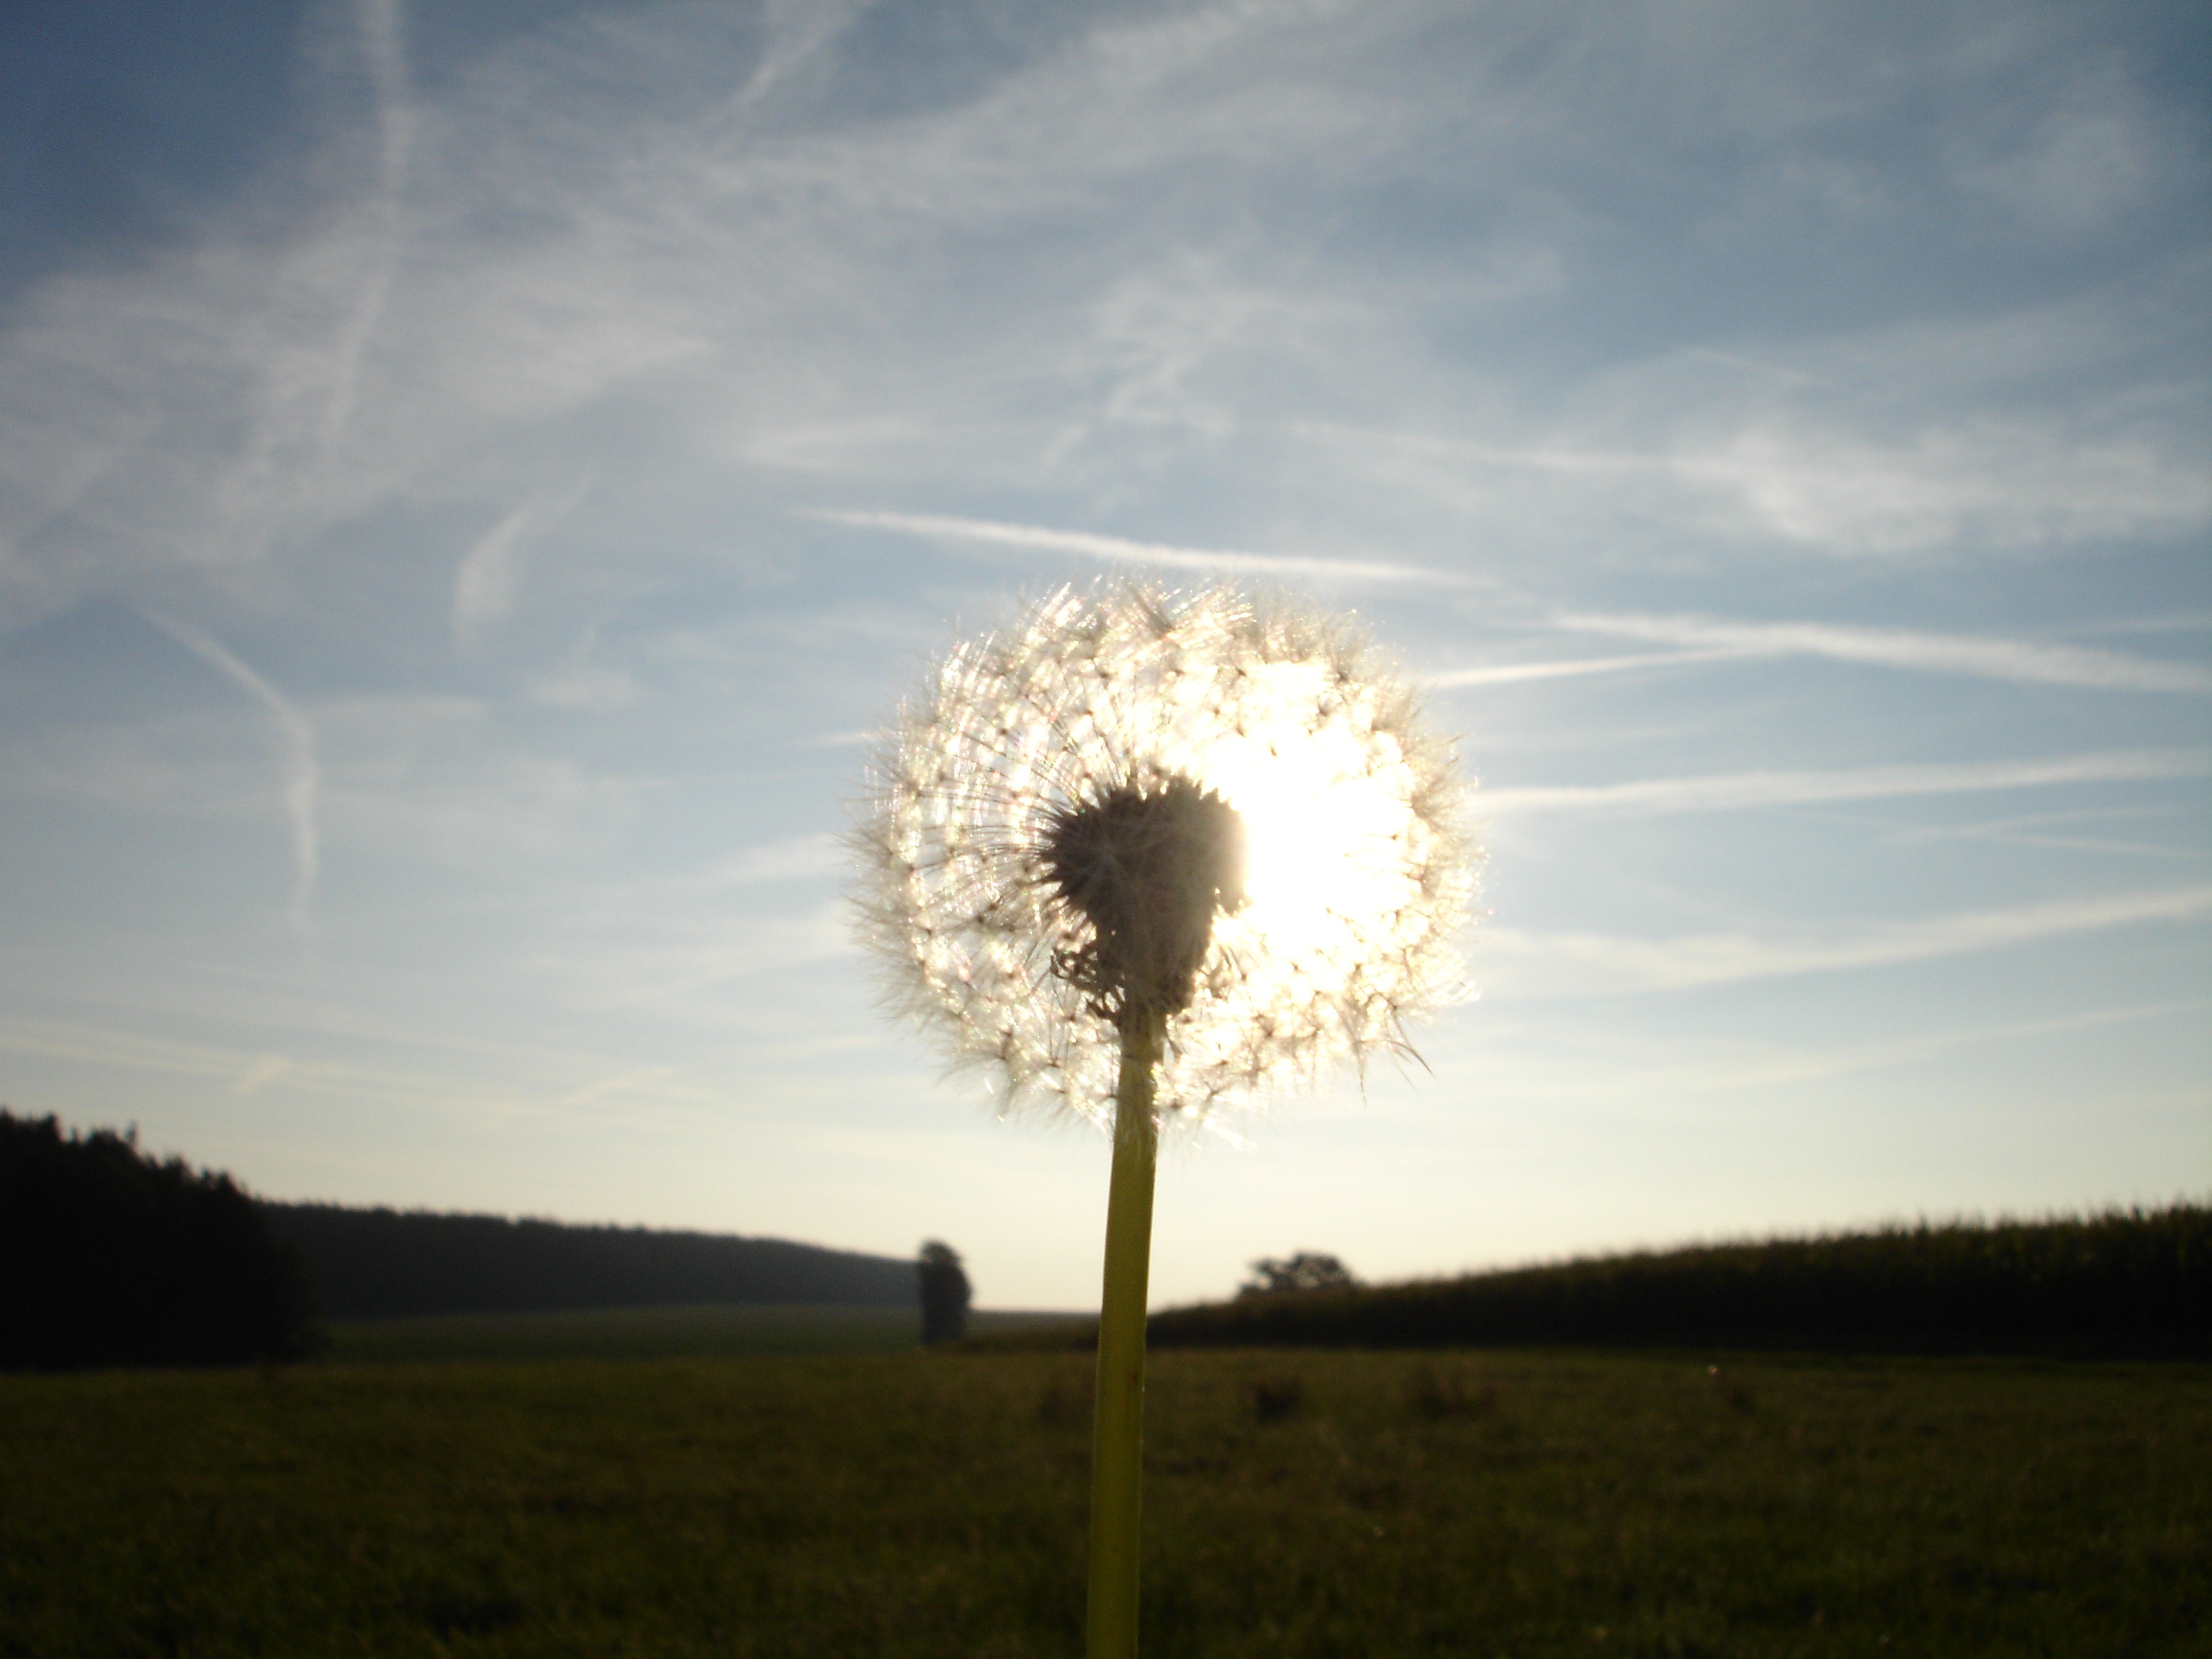
tree, nature, horizon, cloud, plant, sky, sun, field, dandelion, prairie, sunlight, morning, flower, wind, plain, back light, atmosphere of earth